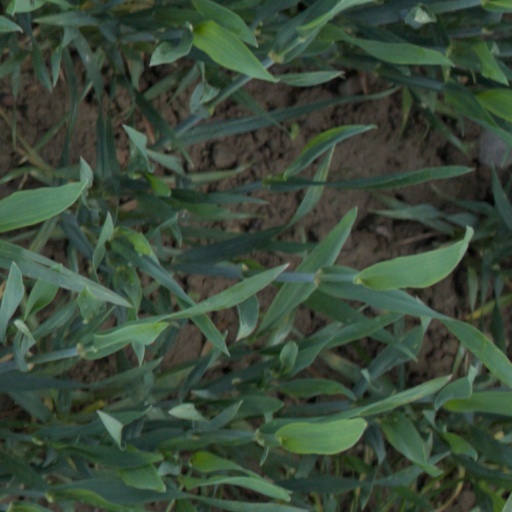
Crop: wheat